Barclay de Tolly

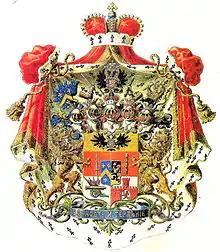
The coat of arms of Prince Barclay de Tolly-Weymarn

The Barclays de Tolly are a Baltic German noble family. They descend from Peter Barclay, a merchant from Banff in Scotland who emigrated to Rostock in 1621. Barclay was himself descended from the barons of Towie or Tollie in Aberdeenshire. His son, Johann Stephan Barclay, settled in Riga and became the ancestor of the Livonian branch of the family.